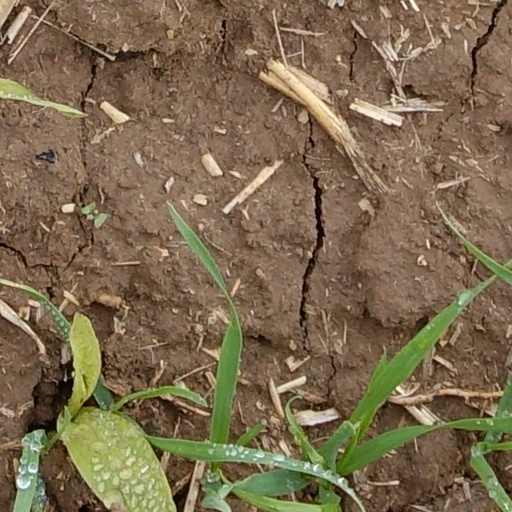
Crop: wheat